Aaron Barlow House

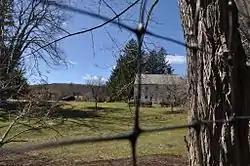

The Aaron Barlow House is a historic house at the corner of Umpawaug and Station Roads in Redding, Connecticut. Built in 1730, it is a fine local example of Georgian architecture, with historic association to local figures active in the American Revolutionary War. The house was listed on the National Register of Historic Places on May 29, 1982.